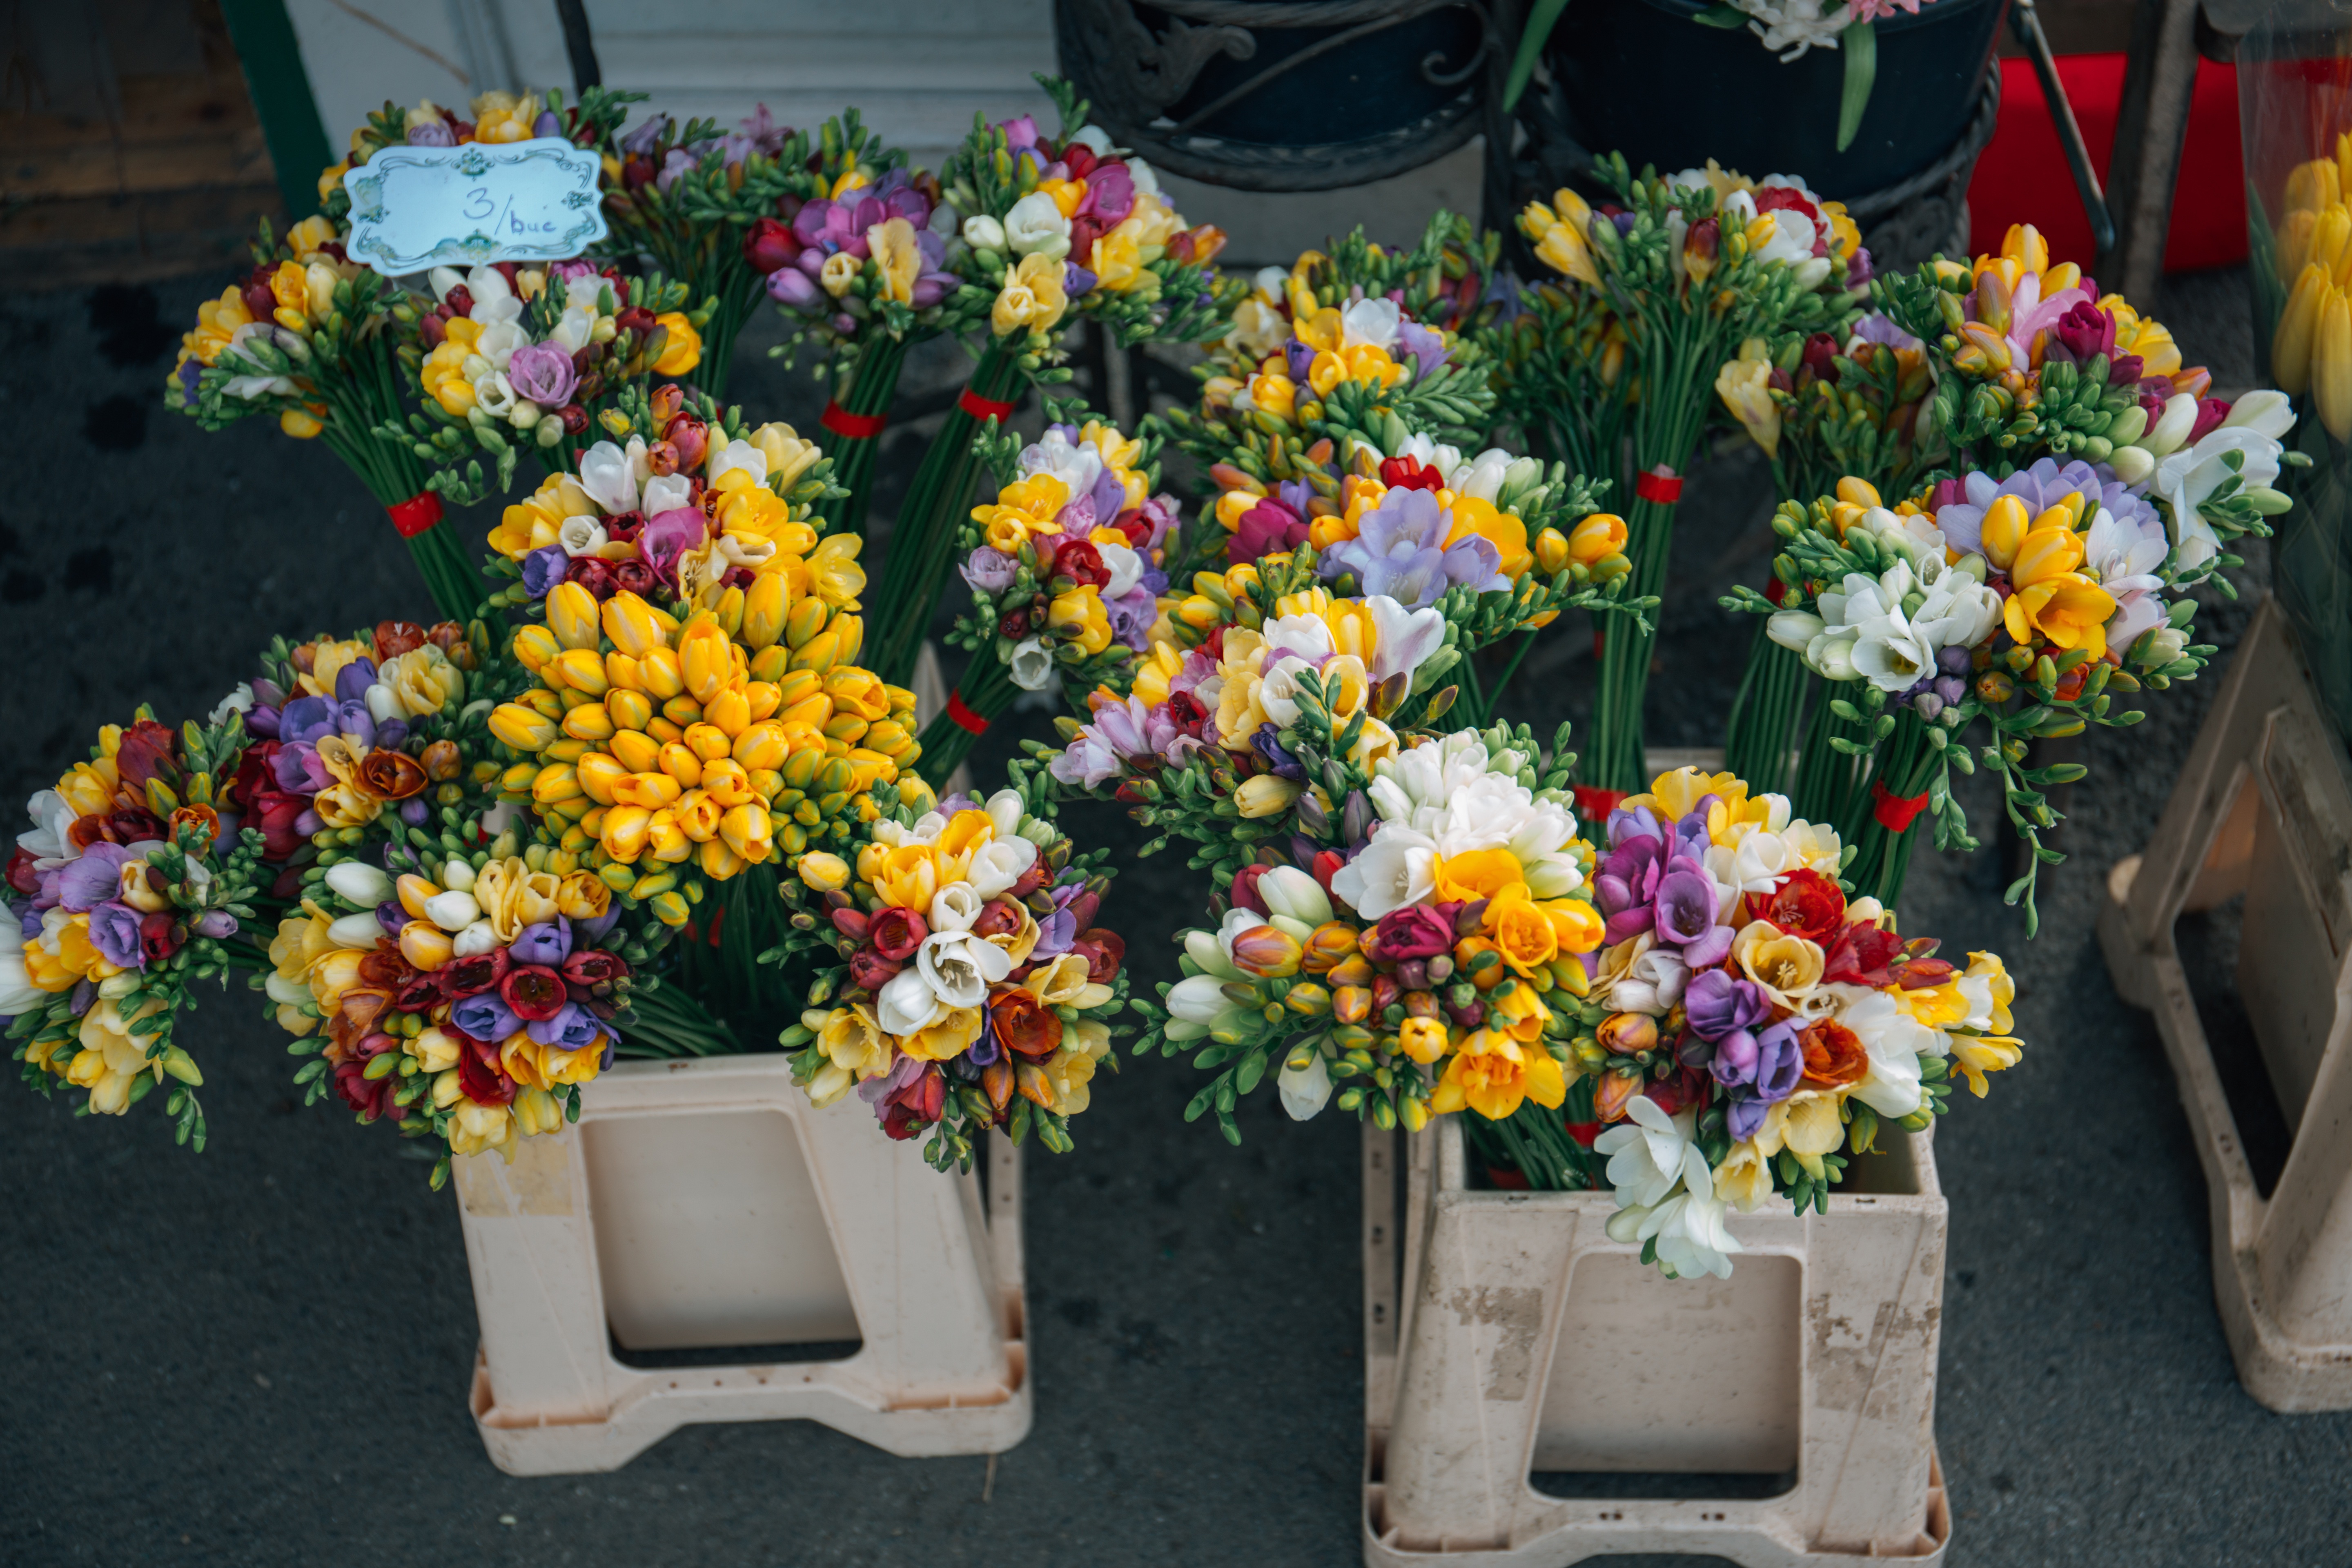
plant, bunch, flower, floral, fresh, romance, romantic, colorful, flora, flowers, arrangement, bouquet of flowers, bouquets, floristry, retail, flower bouquet, flowers bouquet, floral design, annual plant, flower arranging